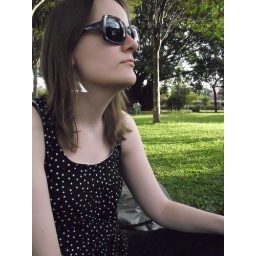
and every tree in the field will clap their hands